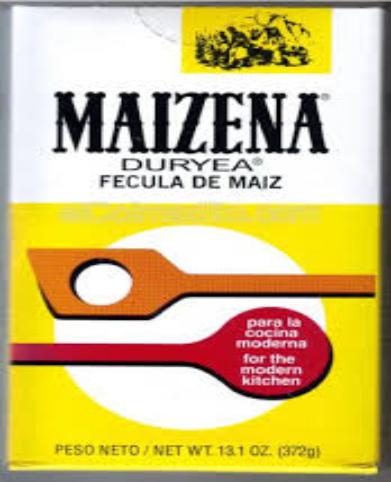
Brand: Maizena
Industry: Food